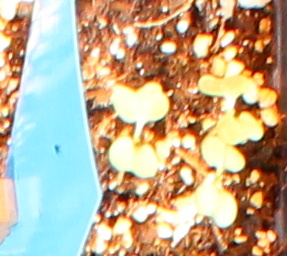
Label: Canola